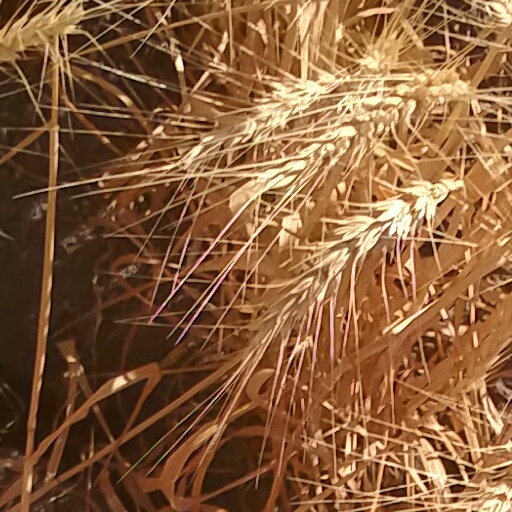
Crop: wheat